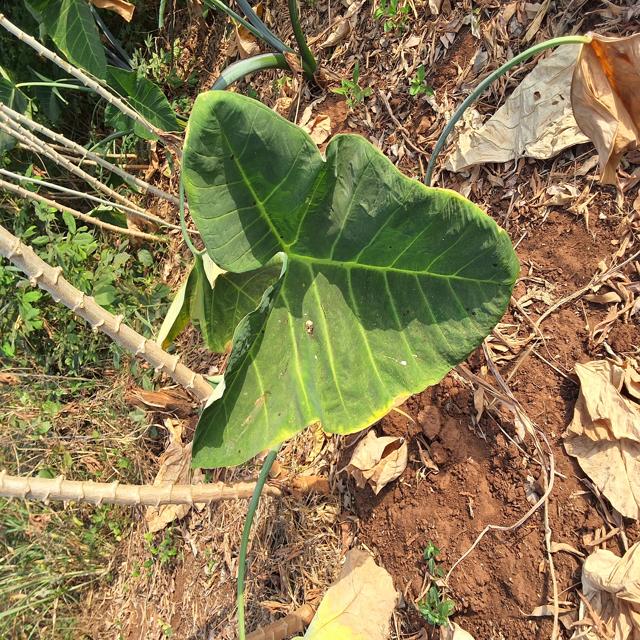
Label: Healthy